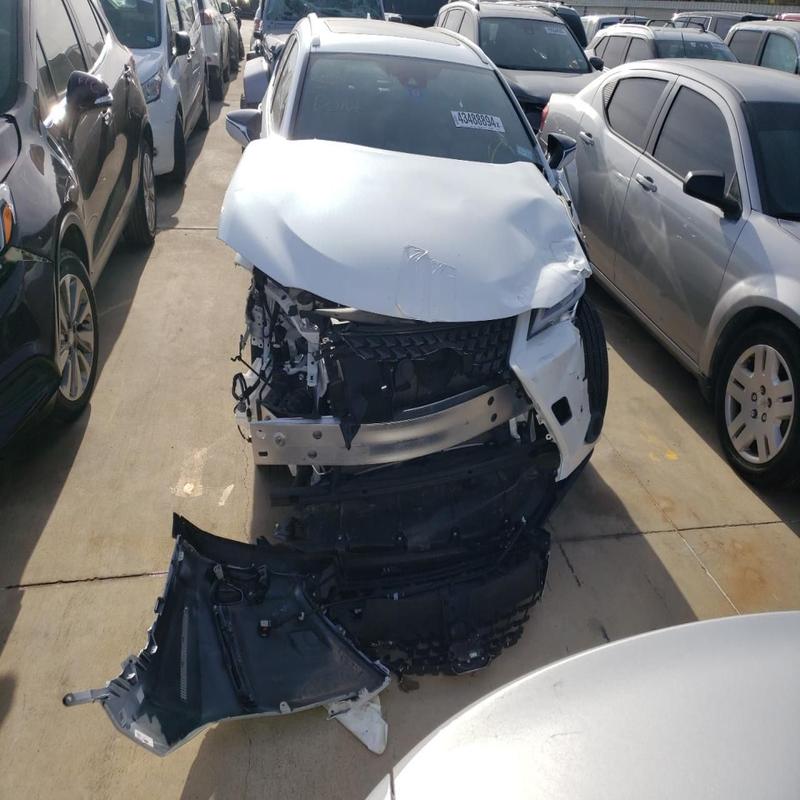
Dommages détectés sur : plaque d'immatriculation avant, pare-choc avant, feu avant droit, feu avant gauche, capot, aile avant droite, aile avant gauche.
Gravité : majeur